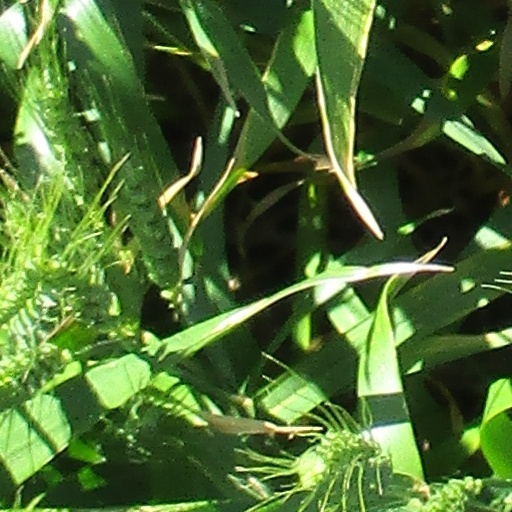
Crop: wheat